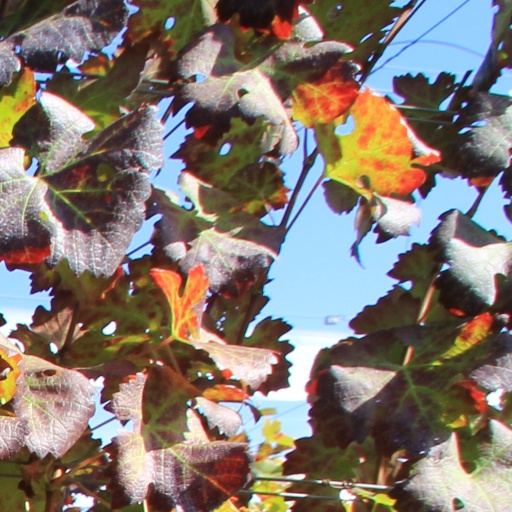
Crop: grape